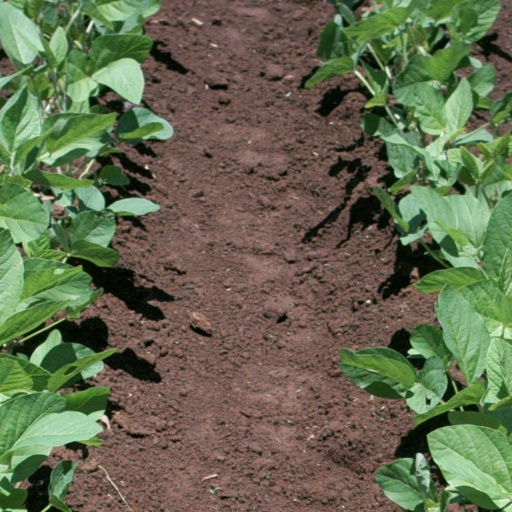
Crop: soybean